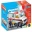
Label: ambulance